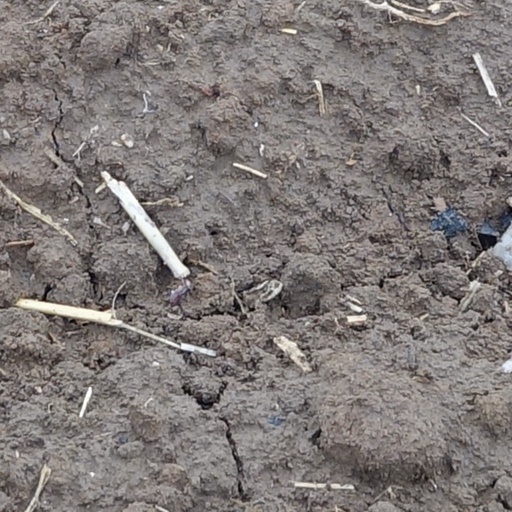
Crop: wheat